2019–2020 Hong Kong protests

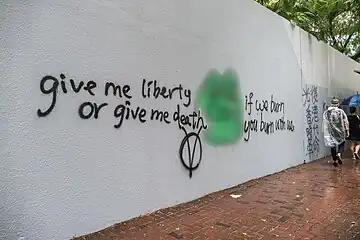
Pepe the Frog became a symbol of resistance during the protests. The words "Give me liberty or give me death" seen in the foreground allude to the 1775 speech by Patrick Henry.

The police continued to use the law to target local activists and critics of Beijing, including business tycoon Jimmy Lai. In January 2021, the police arrested more than 50 individuals, all of whom were connected to the primaries for "subverting state power". This meant that most of the active and prominent politicians in the opposition camp in Hong Kong have been arrested by the authorities using the national security law. Arrest warrants were issued to exiled activists for breaching the national security law, including former lawmakers Nathan Law, Baggio Leung and Ted Hui. Twelve Hong Kong activists who were released on bail were captured by China's Coast Guard Bureau while fleeing to Taiwan on a speedboat on 23 August. Detained in Yantian, Shenzhen, they were subsequently charged with crossing the Chinese border illegally and were prevented from choosing their lawyers and meeting their families.